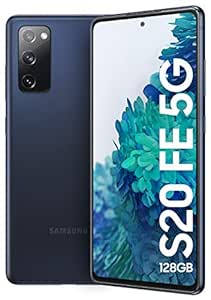
Samsung Galaxy S20 FE 5G (Cloud Navy
Category: Electronics
Price: 37990 (list price: 74999)
Rating: 4.2 (27,790 ratings)
About this product: 5G Ready powered by Qualcomm Snapdragon 865 Octa-Core processor, 8GB RAM, 128GB internal memory expandable up to 1TB, Android 11.0 operating system and dual SIM|Triple Rear Camera Setup - 12MP (Dual Pixel) OIS F1.8 Wide Rear Camera + 8MP OIS Tele Camera + 12MP Ultra Wide | 30X Space Zoom, Single Take & Night Mode | 32MP F2.2 Front Punch Hole Camera|6.5-inch(16.40 centimeters) Infinity-O Super AMOLED Display with 120Hz Refresh rate, 1080 x 2400 (FHD+) Resolution "|4500 mAh battery (Non -removable) with Super Fast Charging, FAst Wireless Charging & Finger Print sensor|IP68 Rated, MicroSD Card Slot (Expandable upto 1 TB), Dual Nano Sim, Hybrid Sim Slot, 5G+5G Dual stand by|5G Ready powered by Qualcomm Snapdragon 865 Octa-Core processor, 8GB RAM, 128GB internal memory expandable up to 1TB, Android 11.0 operating system and dual SIM|Triple Rear Camera Setup - 12MP (Dual Pixel) OIS F1.8 Wide Rear Camera + 8MP OIS Tele Camera + 12MP Ultra Wide | 30X Space Zoom, Single Take & Night Mode | 32MP F2.2 Front Punch Hole Camera